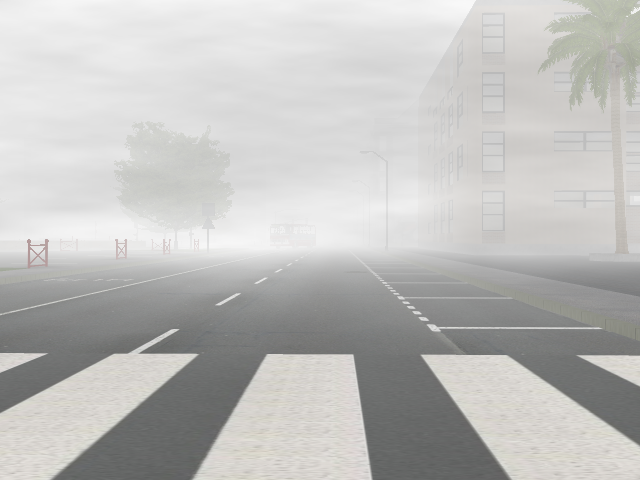
Weather: foggy or hazy